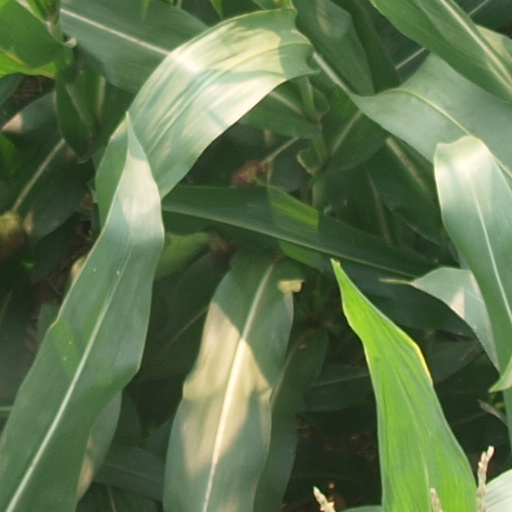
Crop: maize; corn